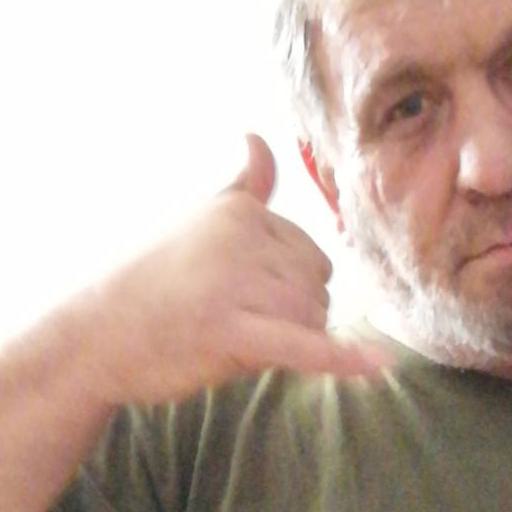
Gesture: call